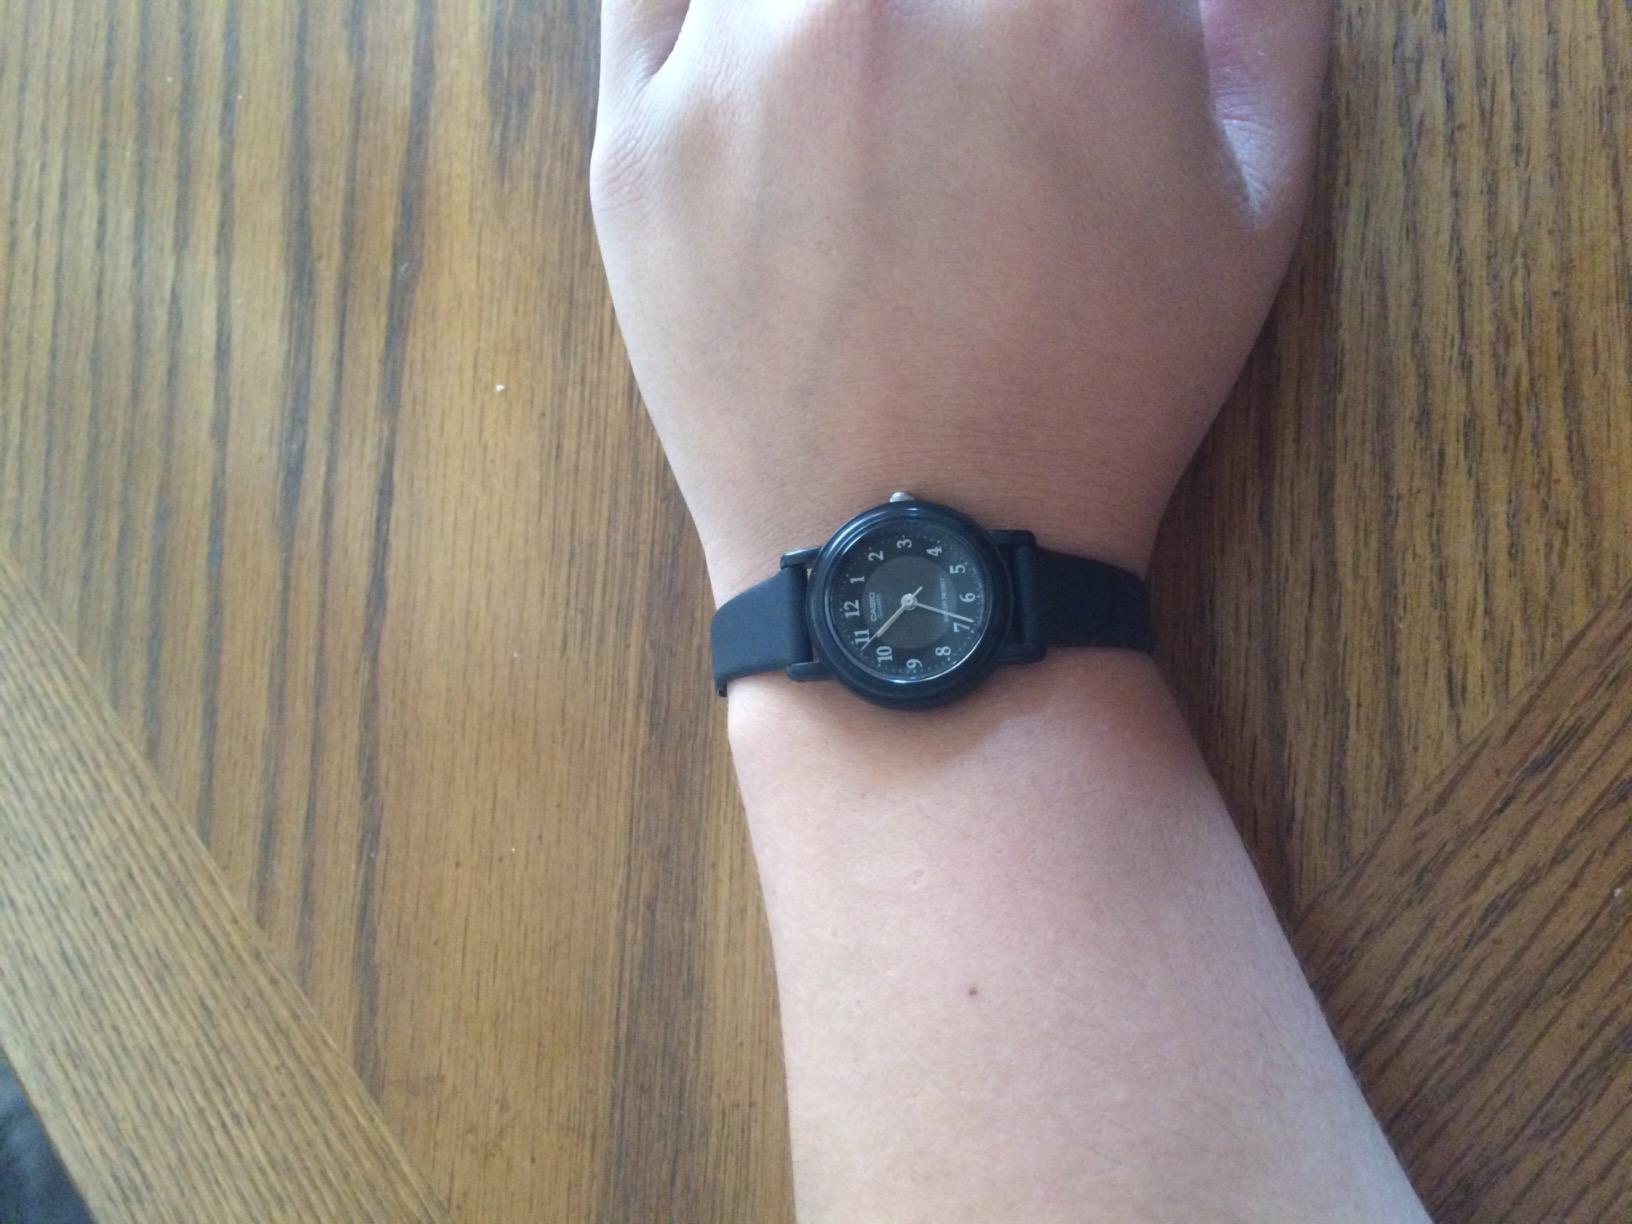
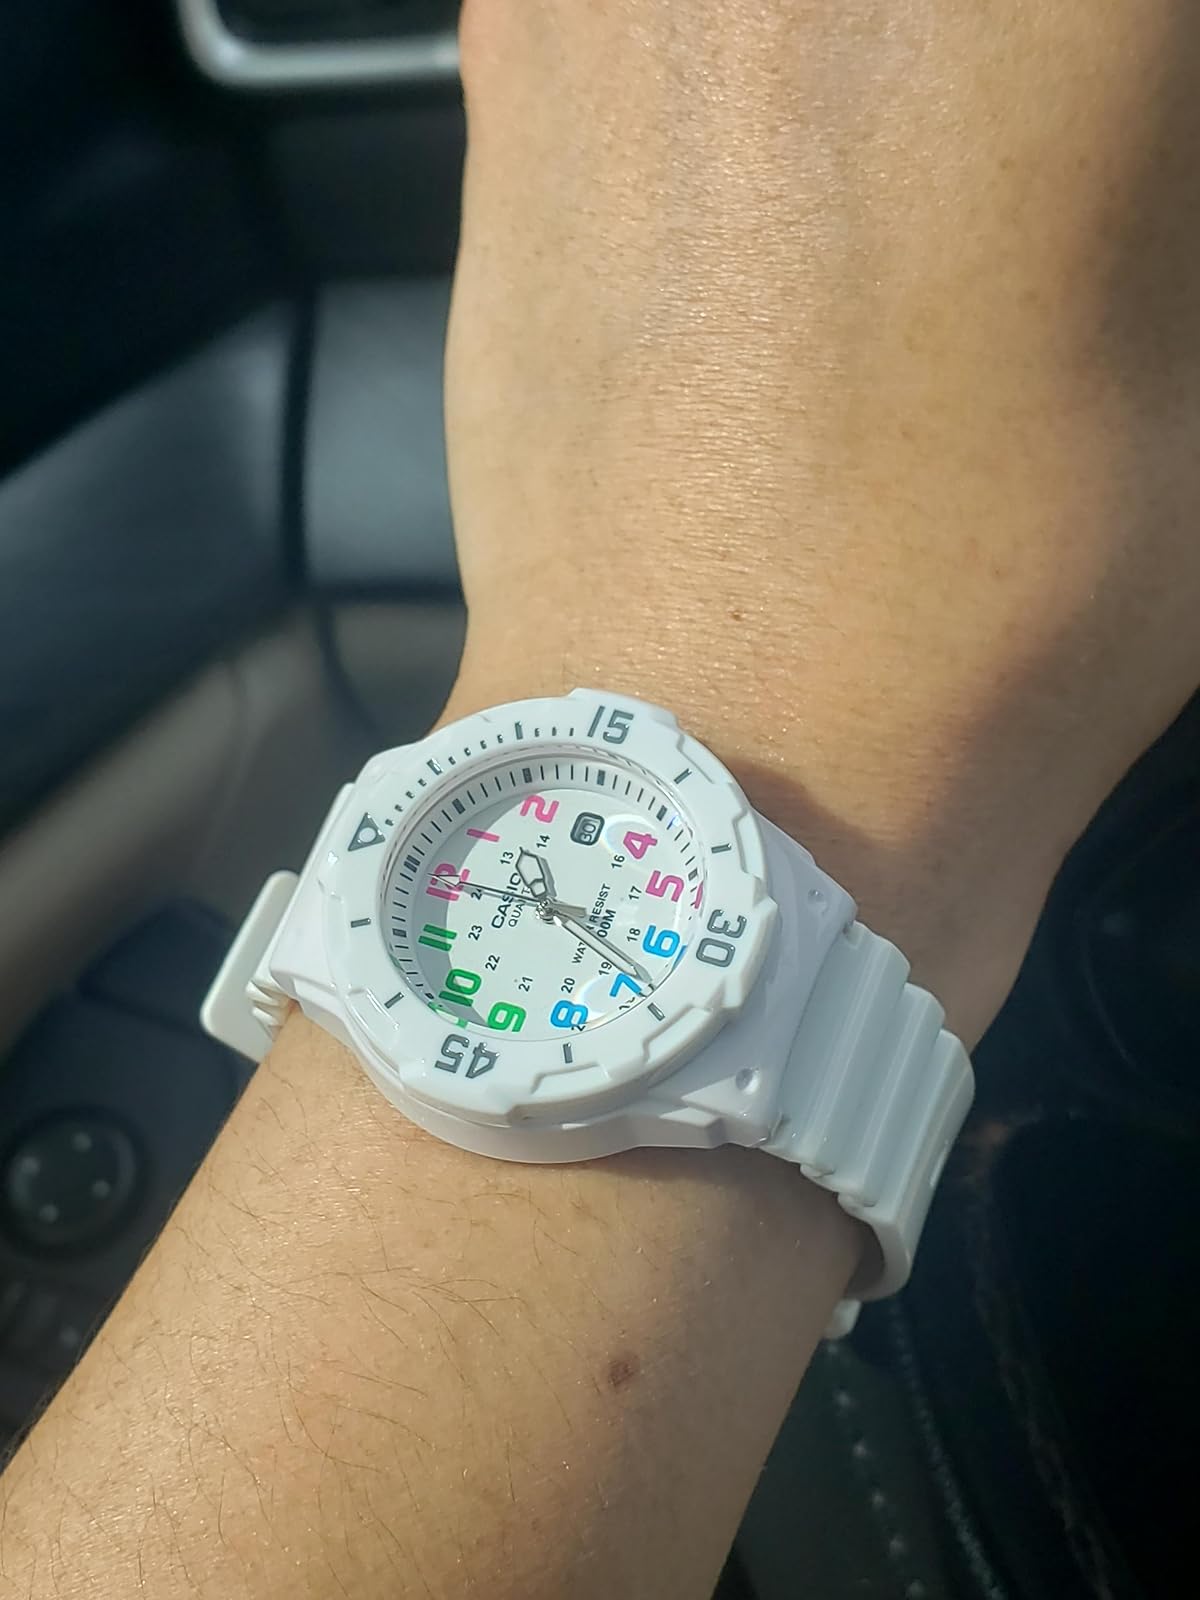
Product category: accessories_watch
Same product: no